Thomas Pennant

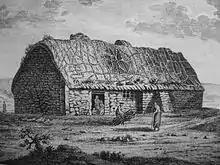
Cottage on Islay, by John Cleveley the Younger, in Pennant's "A Tour in Scotland, and Voyage to the Hebrides 1772"

Here, as elsewhere, they were hospitably welcomed, lent horses to explore the island and shown the principal sights and the improvements that had been made. Pennant records the scenery, customs and superstitions of the inhabitants with many an anecdote. They later reached Islay where Pennant found geese nesting on the moors, a more southerly nesting site for geese than had previously been recorded. Their journey next took them to Colonsay, Iona and Canna and eventually to Mull and Skye. A projected journey to Staffa was prevented by adverse weather. Returning to the mainland, the party paid off their boat and attempted to travel northwards to the most northerly tip of Scotland. In this they were thwarted and had to retrace their route, having met bogs, hazardous rocks and country that even their "shoeless little steeds" had difficulty in negotiating. They returned to Skye for a while before parting company, Pennant continuing his tour while his companions returned to England, Lightfoot carrying with him most of the material he would later use when writing his "Flora Scotica". Pennant visited Inverary, Dunkeld, Perth and Montrose. In the latter, he was surprised to learn that sixty or seventy thousand lobsters were caught and sent to London each year. He then travelled via Edinburgh, through Roxburghshire and beside the River Tweed to cross the border at Birgham. Once in England he travelled rapidly home to Downing.